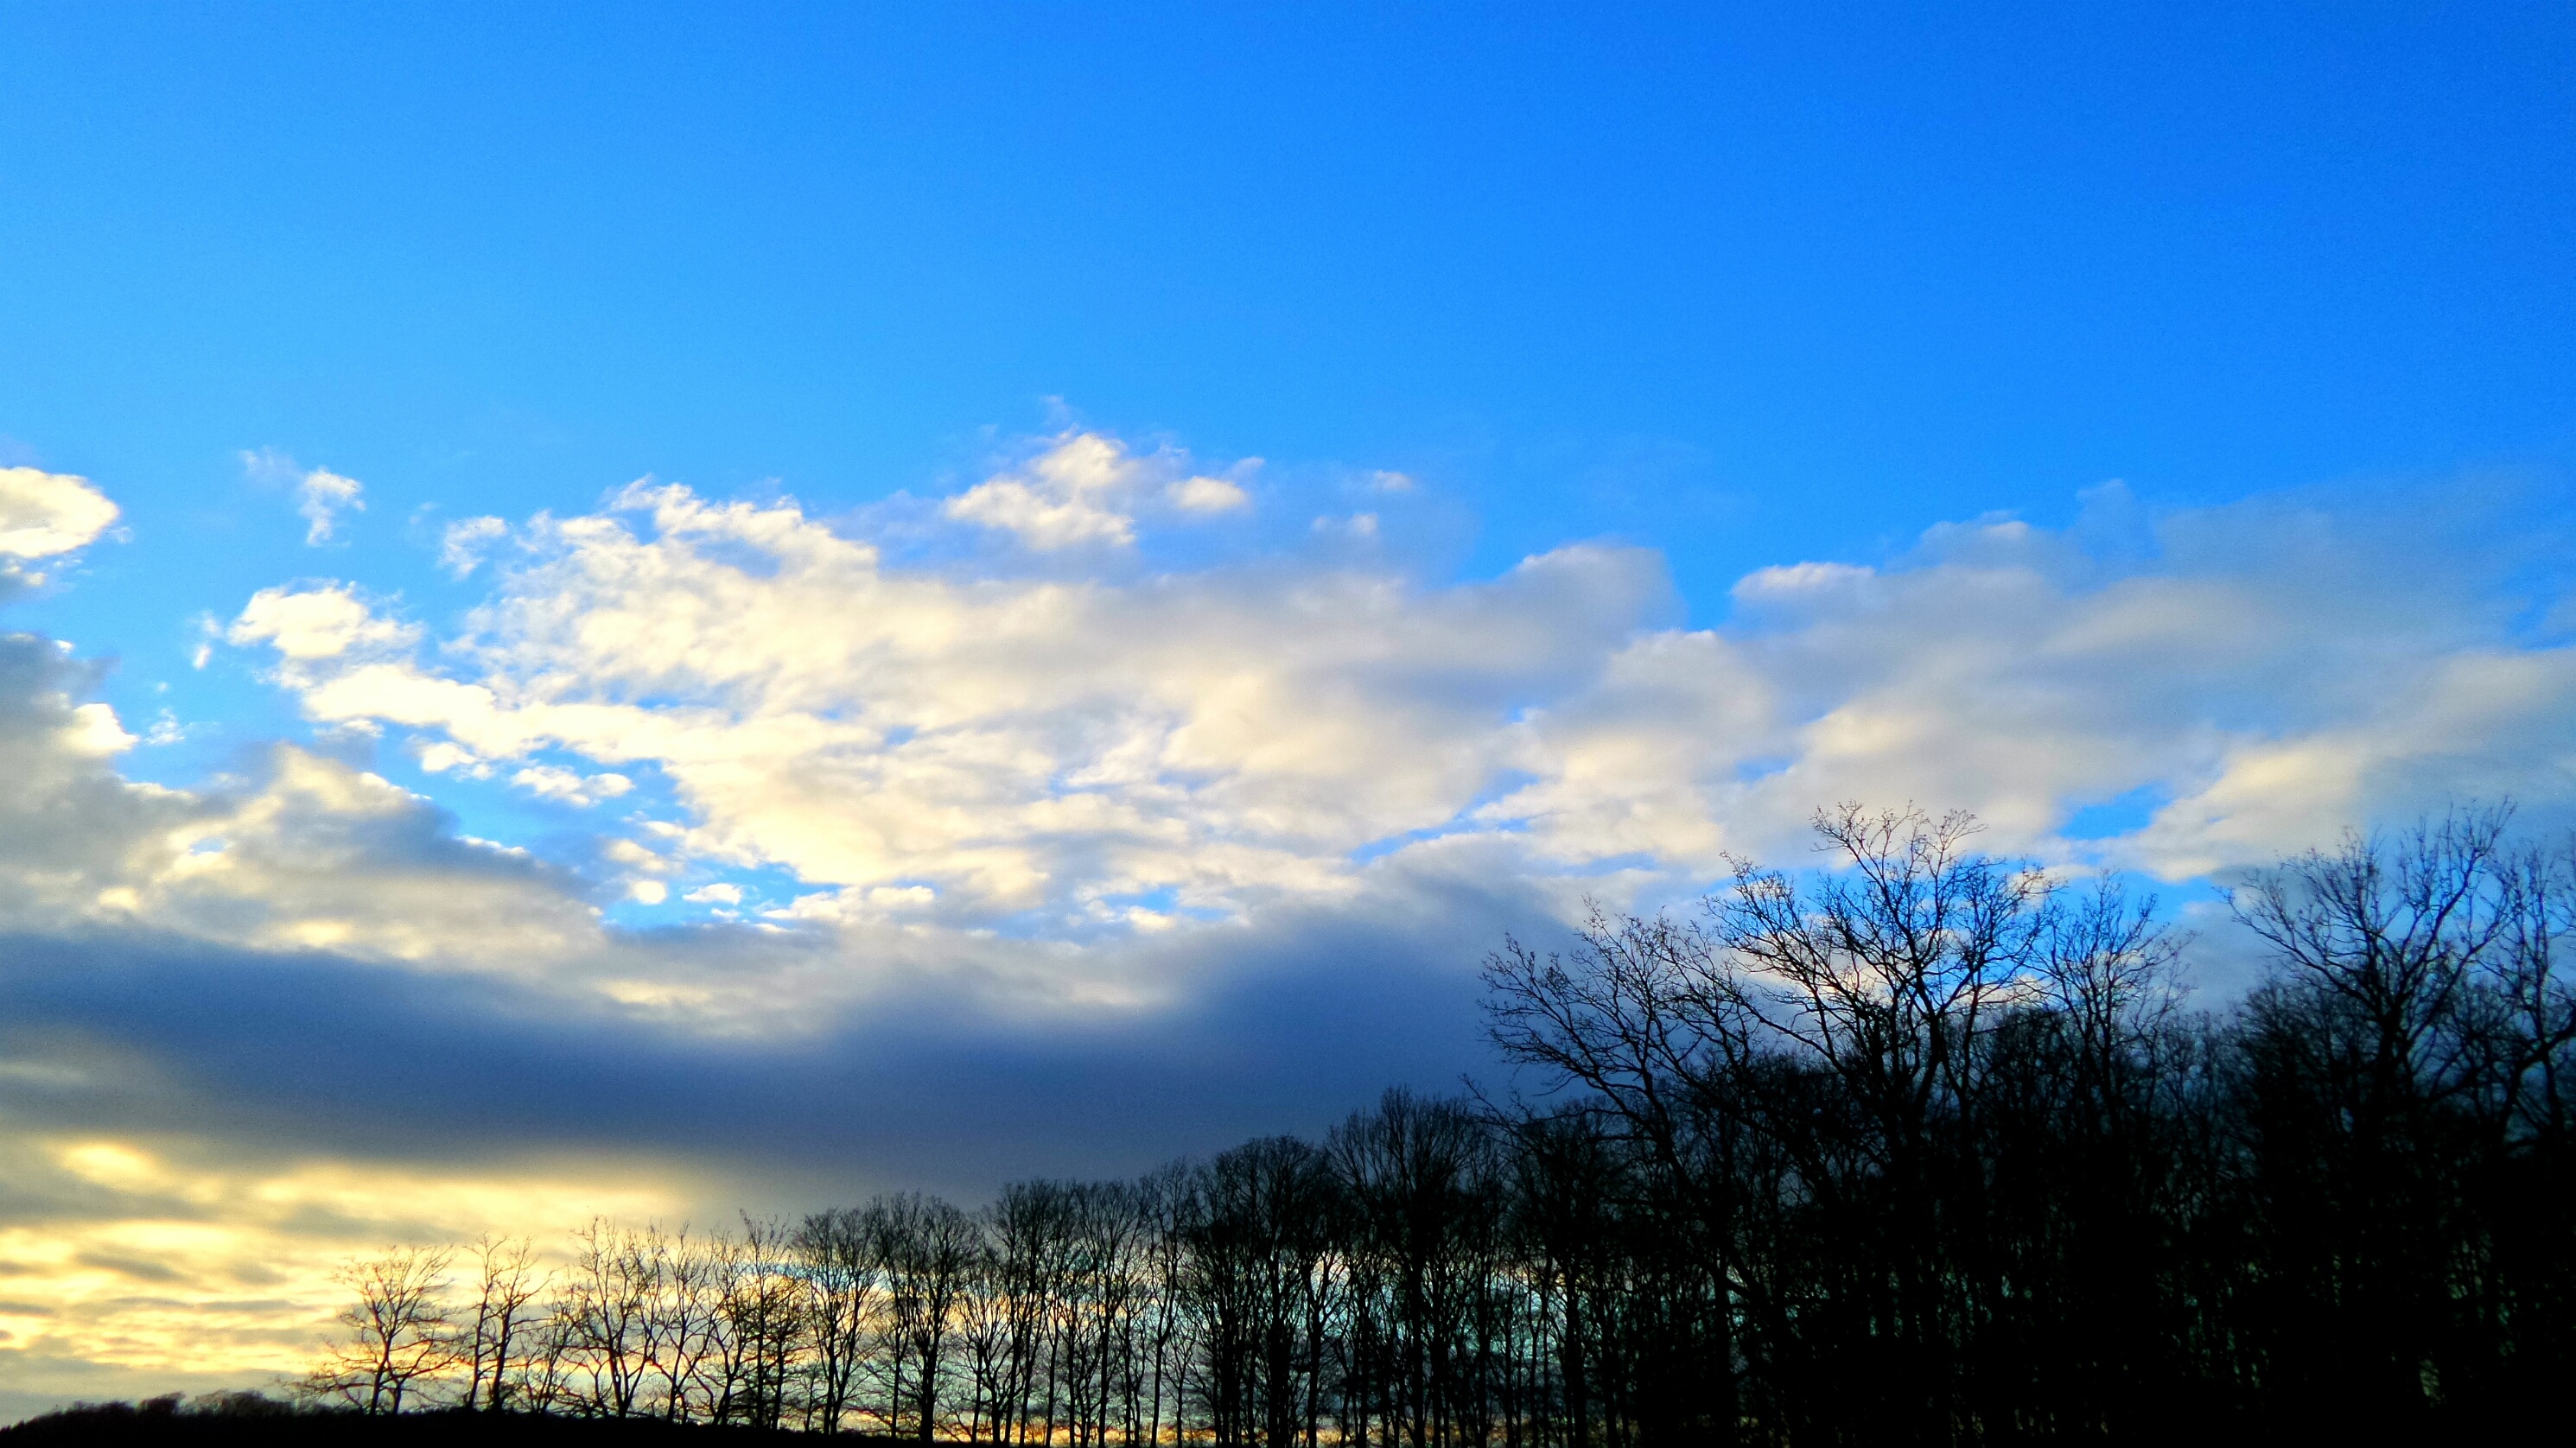
landscape, tree, nature, forest, horizon, cloud, sky, sun, sunrise, sunset, skyline, field, sunlight, morning, dawn, atmosphere, dusk, daytime, bush, evening, reflection, hike, cumulus, clouds, fields, afterglow, meteorological phenomenon